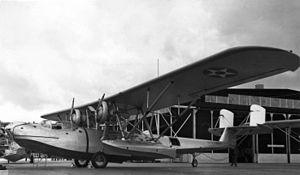
Le Consolidated P2Y était un hydravion de patrouille maritime sesquiplan américain du début des années 1930. Conçu par la Consolidated Aircraft Corporation, il était doté d'une aile parasol recouverte de tissu, et sa coque était en aluminium.